Iowa Hawkeyes men's basketball

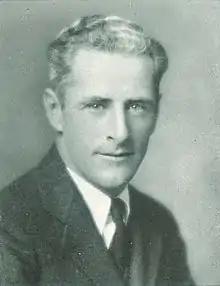
Coach Rollie Williams, 1941. Iowa yearbook

Just as the country emerged from the depression, so did Iowa's basketball fortunes. Following a rocky 7–10 season in 1943, Pops Harrison led the Hawkeyes to their third overall Big Ten title (and first unshared title) in 1945.